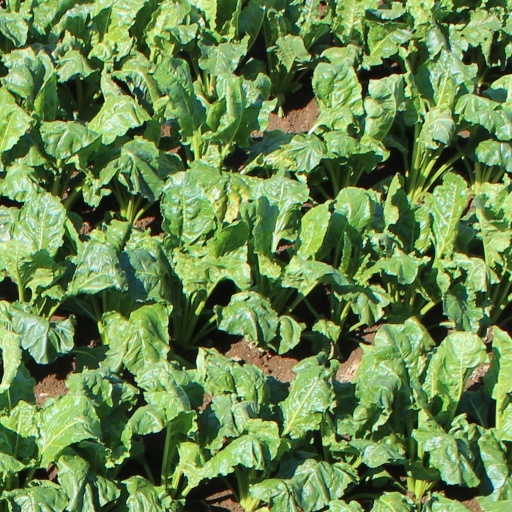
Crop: sugar beet